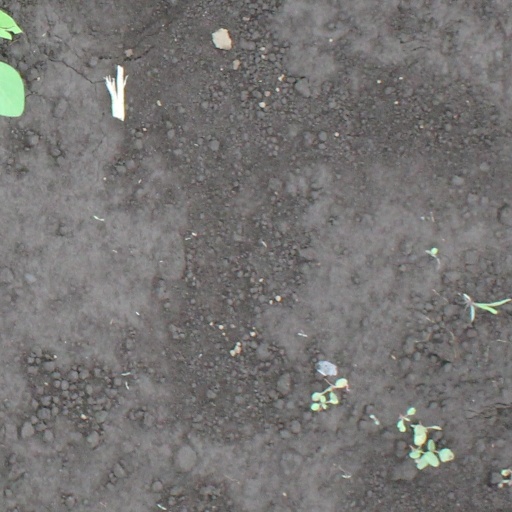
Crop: soybean